Ramapuram, Kanaganapalli

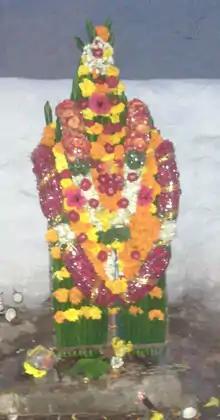
Lord Gosaramudu swamy (గోసారాముడు గుడి)

There is no documented proof of when the village is established, but the geographical location of the village explains that around 150–200 years back some shepherds settled on the bank of small river(Pandameru vaagu-which passes raptadu lake and reaches Anantapur cheruvu) and built the village around the temple of lord Gosaramudu (గోసారాముడు గుడి).